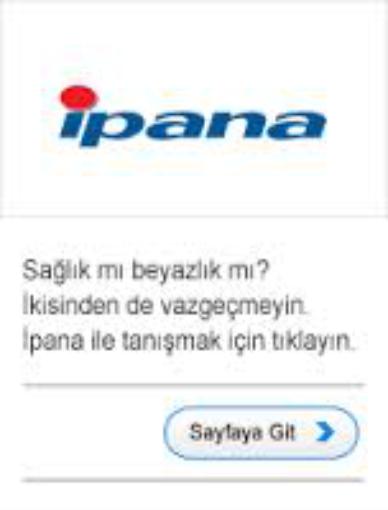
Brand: Ipana
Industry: Necessities